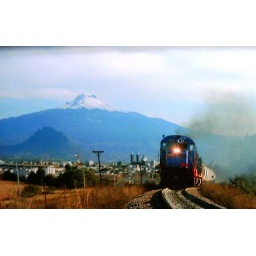
train passing throuh apizaco, with cuatlapanga mountain and snowcapped malintzi mountain in background